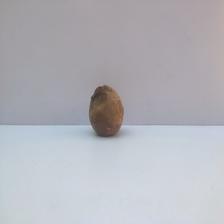
Size: Spoiled